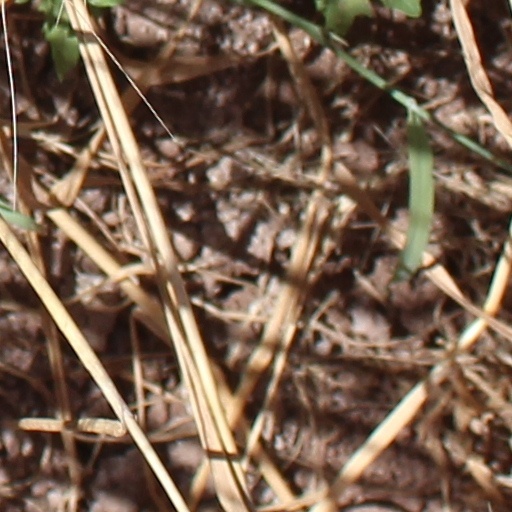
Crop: wheat